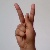
The image shows a hand gesture representing the letter 'K' in Indian Sign Language.